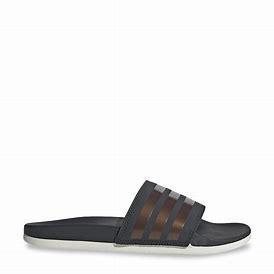
Brand: Adidas
Model: Adilette Comfort